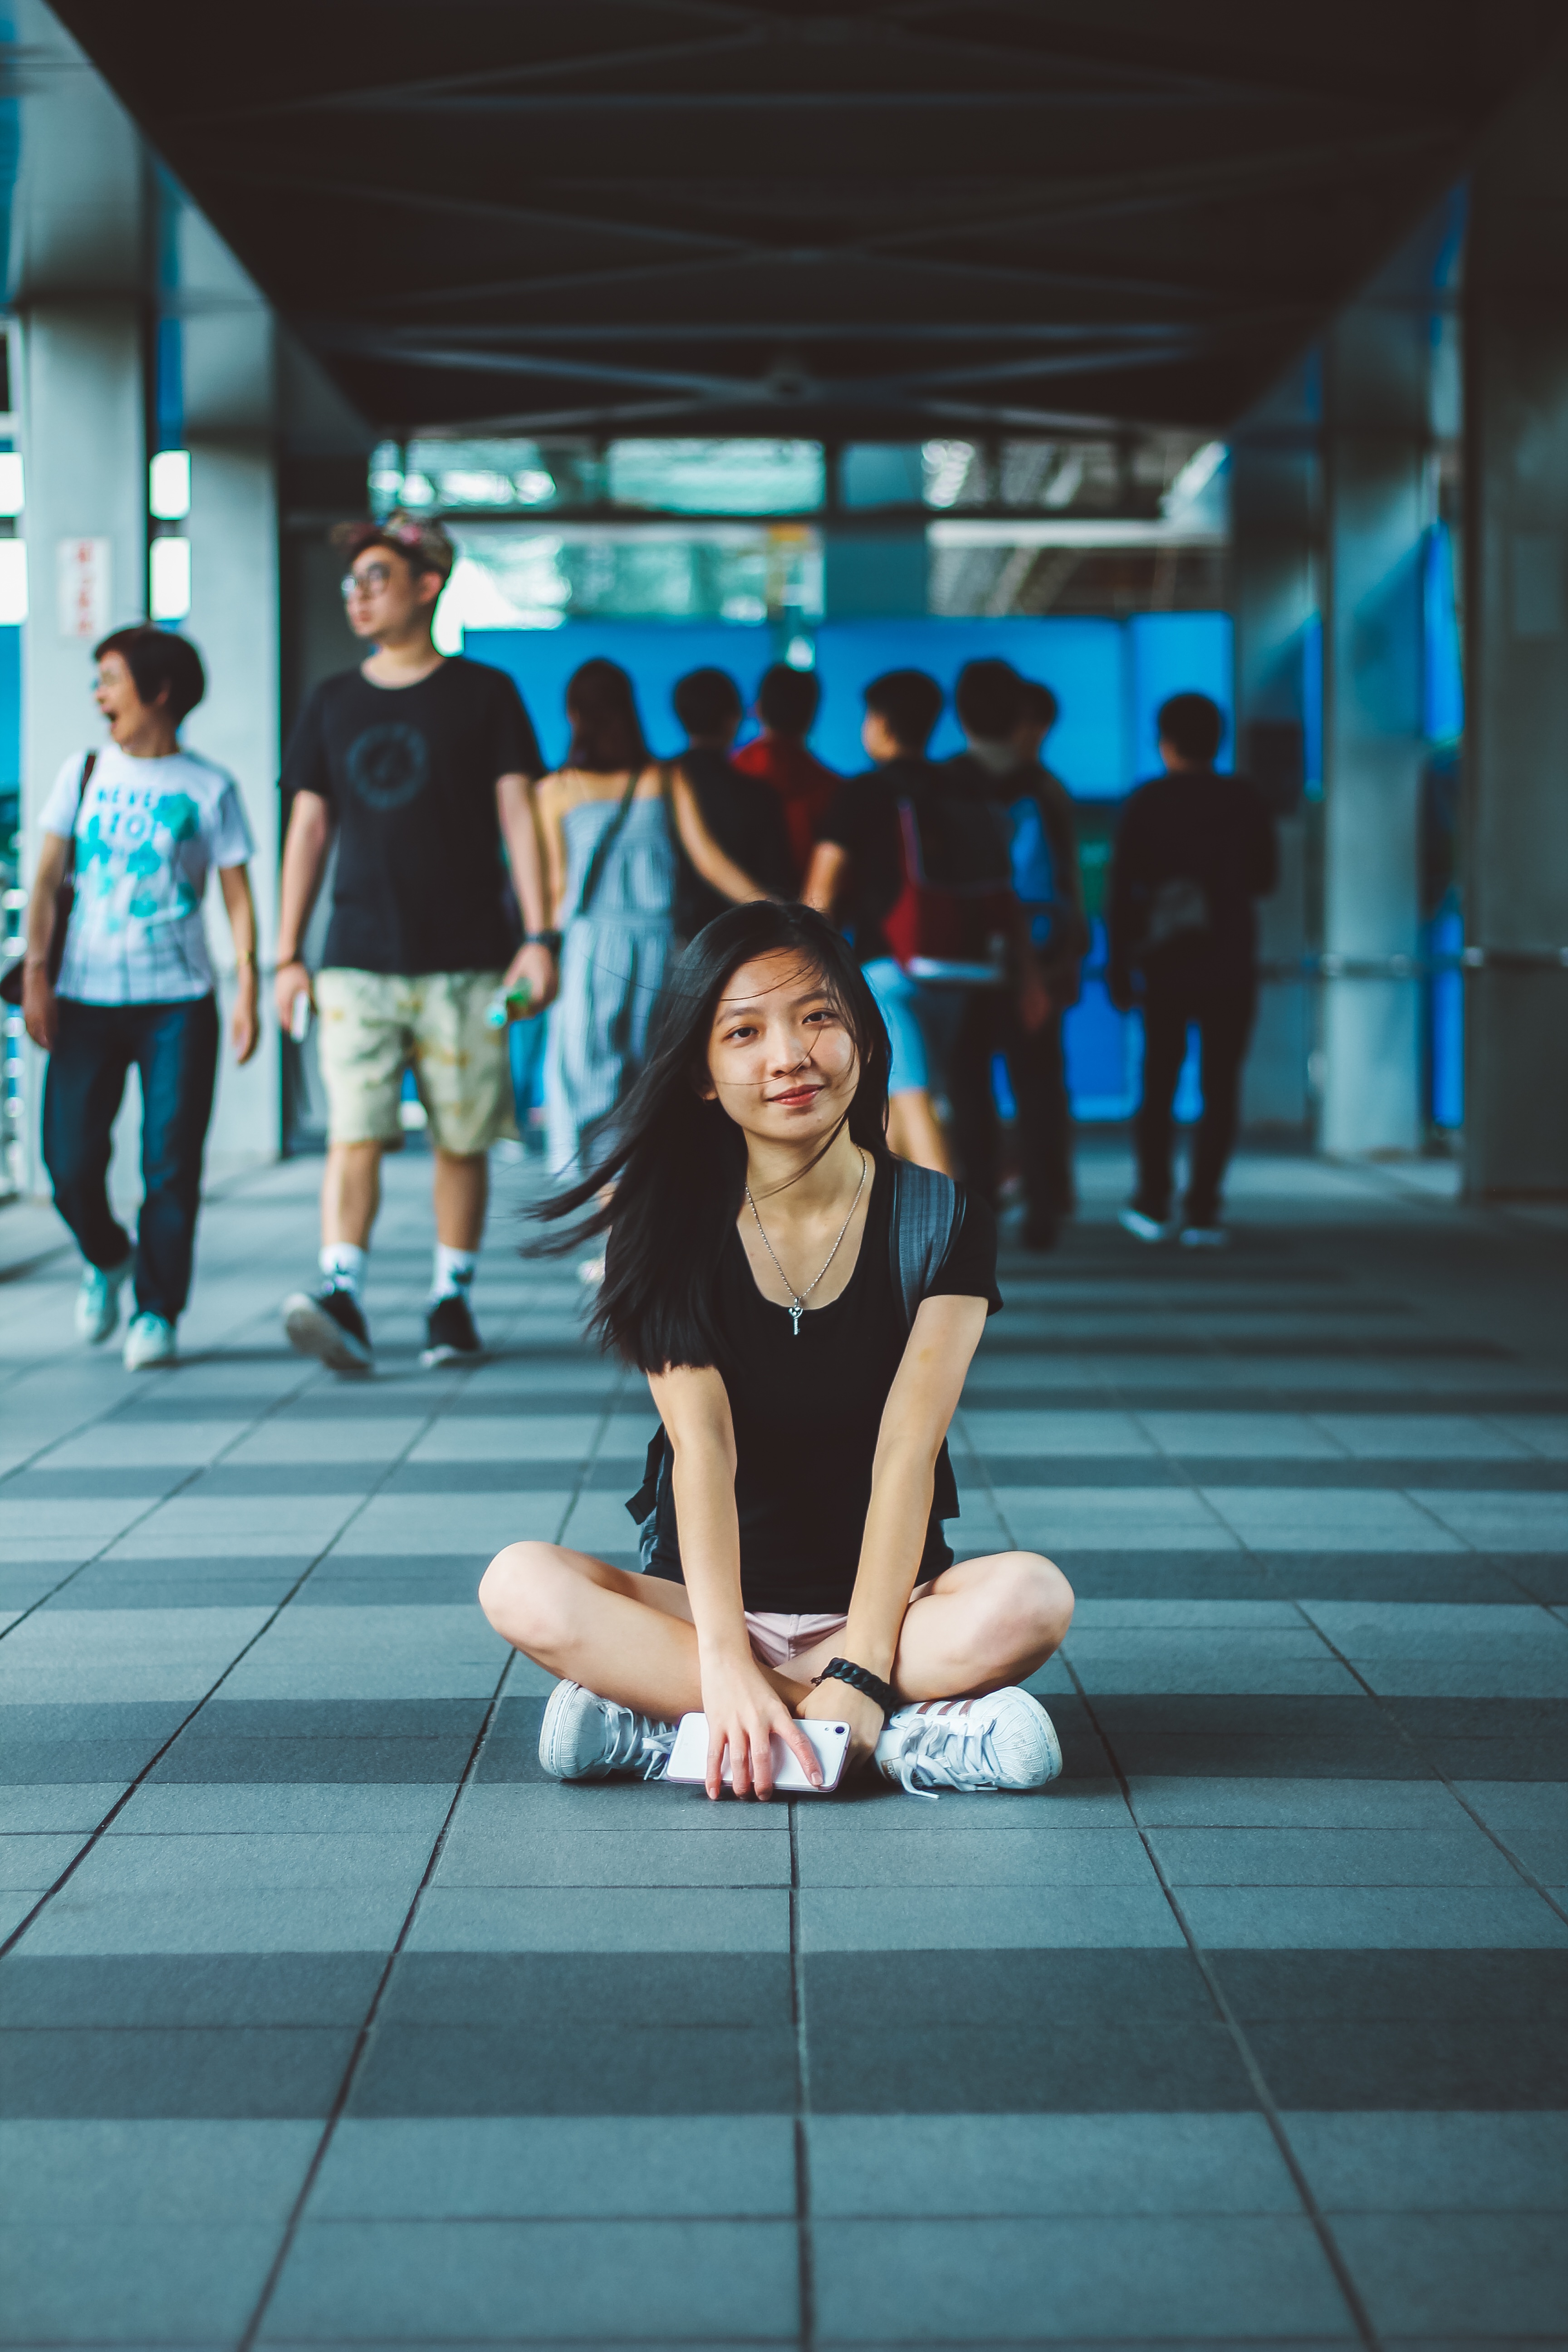
blue, photograph, snapshot, human positions